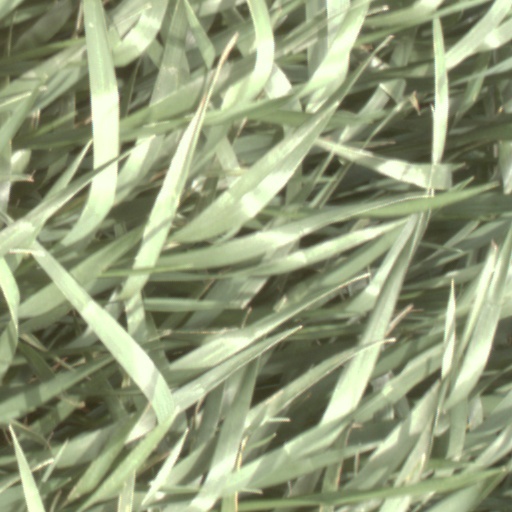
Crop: wheat